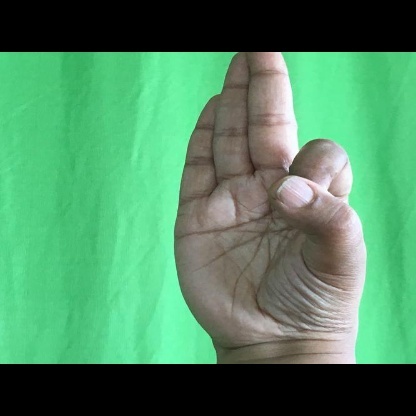
Mudra: Aralam